The Staircase of the London Residence of the Painter

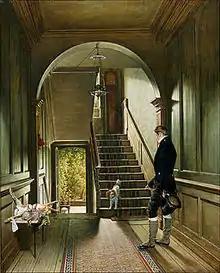
Pieter Christoffel Wonder - "The Staircase of the London Residence of the Painter"

The Staircase of the London Residence of the Painter is a painting made in 1828 by the Dutch painter Pieter Christoffel Wonder. It is a well-known work from the Centraal Museum in Utrecht, Netherlands.